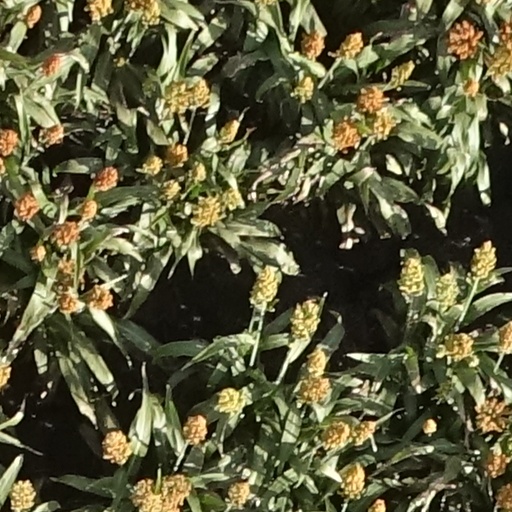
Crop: sorghum